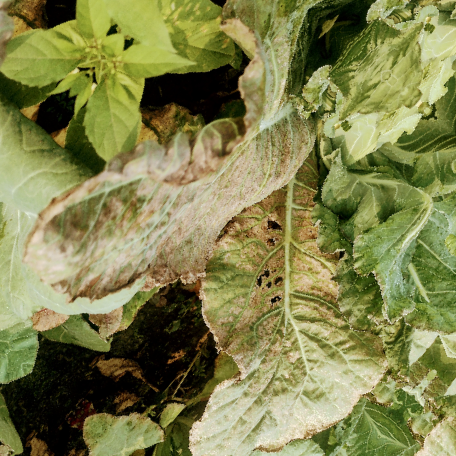
Label: Downy Mildew